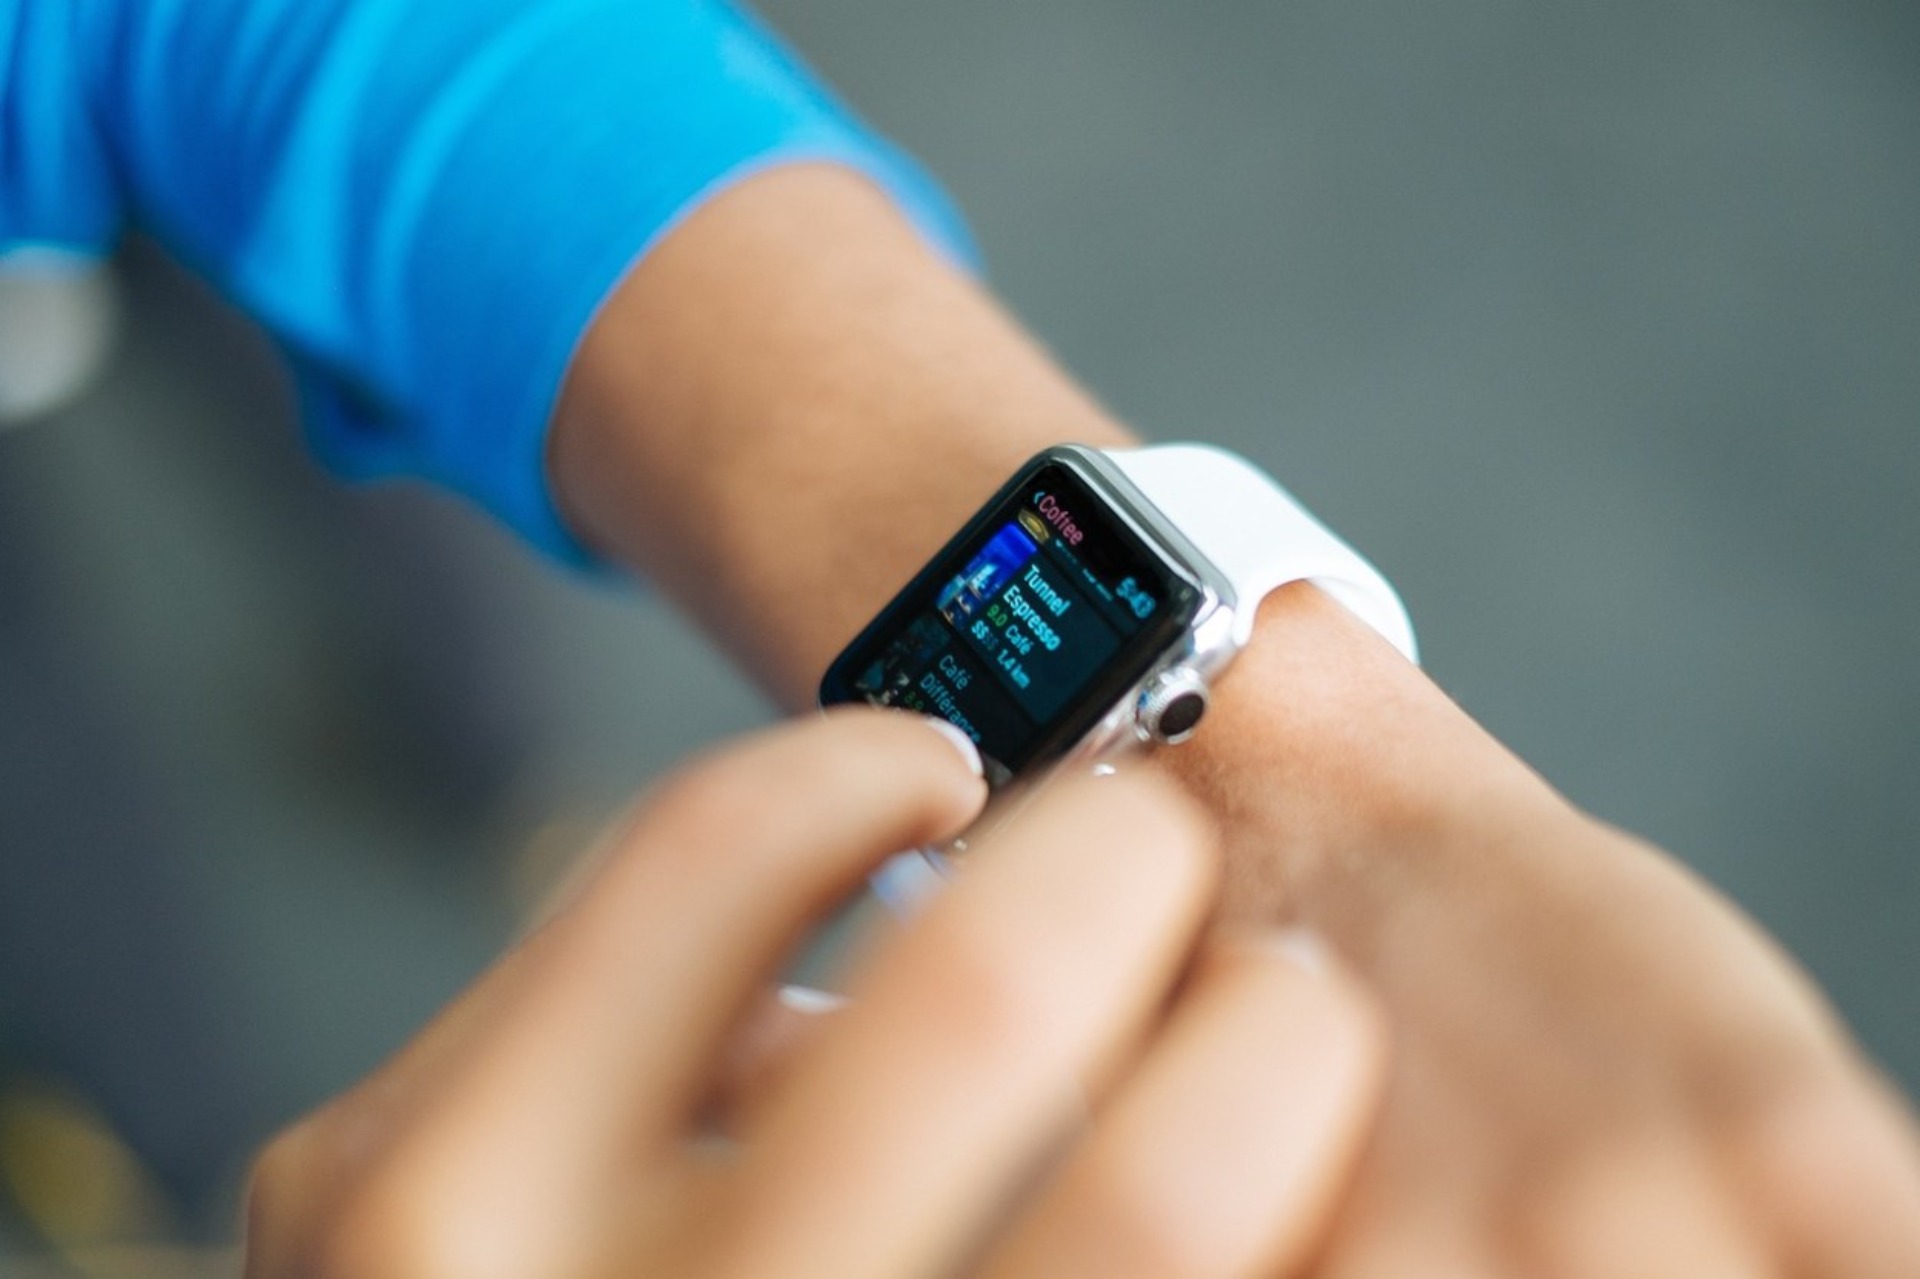
smartwatch, Bolt watch, watch, finger, gesture, clock, wrist, gadget, nail, watch accessory, jewellery, electric blue, Everyday carry, strap, thumb, fashion accessory, Pre engagement ring, communication device, wedding ceremony supply, macro photography, rectangle, brand, magenta, metal, font, wedding ring, ring